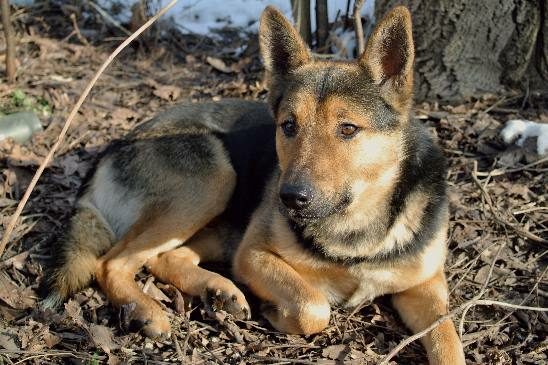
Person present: No